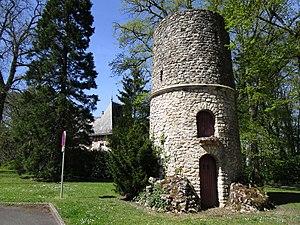
Tour à proximité du manoir de Montjoyeux, à Tours
Montjoyeux ou Montjoyeux-Grandmont est un quartier de la ville française de Tours. Il compte près de 3 800 habitants en 2012. Défini par l'Insee dans son partage de la commune de Tours en 22 IRIS, le quartier est situé dans la partie sud de la commune et en est d'ailleurs le plus méridional. Il est ainsi frontalier avec les autres quartiers tourangeaux des Fontaines au nord et de La Bergeonnerie à l'ouest, ainsi qu'avec les communes de Saint-Avertin à l'est, Chambray-lès-Tours au sud et Joué-lès-Tours à l'ouest.